Tanks of the Soviet Union

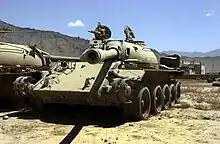
Two Afghan T55 tanks left by the Soviet army during their withdrawal lie rusting in a field near Bagram Air Base.

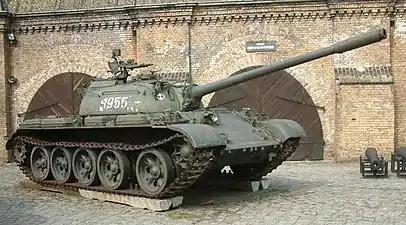
Polish T-55

In the north, the Syrians attacked the Golan Heights at the same time with armoured forces and initially made threatening gains against the greatly outnumbered defenders. At the onset of the battle, the Syrians came with three infantry divisions with large armour components comprising 28,000 Syrian troops, 800 tanks and 600 artillery pieces and followed by two armoured divisions against the Israeli brigades of some 3,000 troops, 180 tanks and 60 artillery pieces. The Syrians had bridging tanks to cross antitank ditches, BRDM-mounted Sagger anti-tank missiles, SU-100 gun carriers, and had T-55 tanks equipped with a specially designed infrared nightscope and also T-62 tanks. The Israeli forces did not have adequate optical equipment for night fighting, and had to gauge the position of the Syrian forces by their noise and artillery flares. Israeli forces were worn down but were gradually reinforced over days and within a week, Israel recovered and launched a four-day counter-offensive, driving deep into Syria itself.